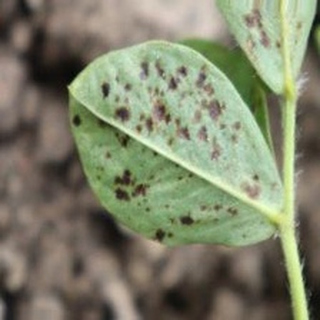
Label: groundnut_rust